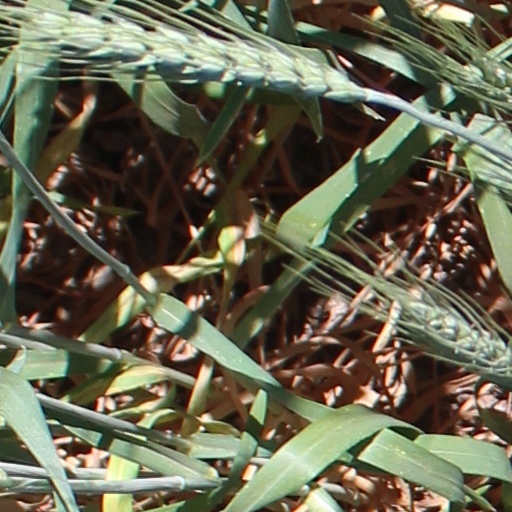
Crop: wheat